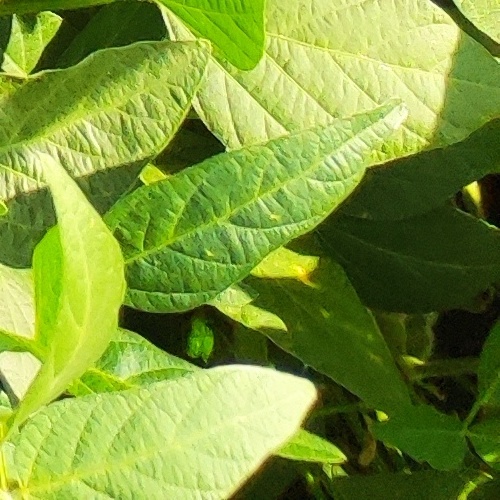
Label: Healthy